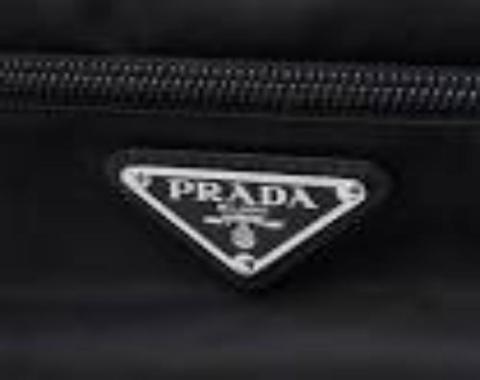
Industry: Clothes